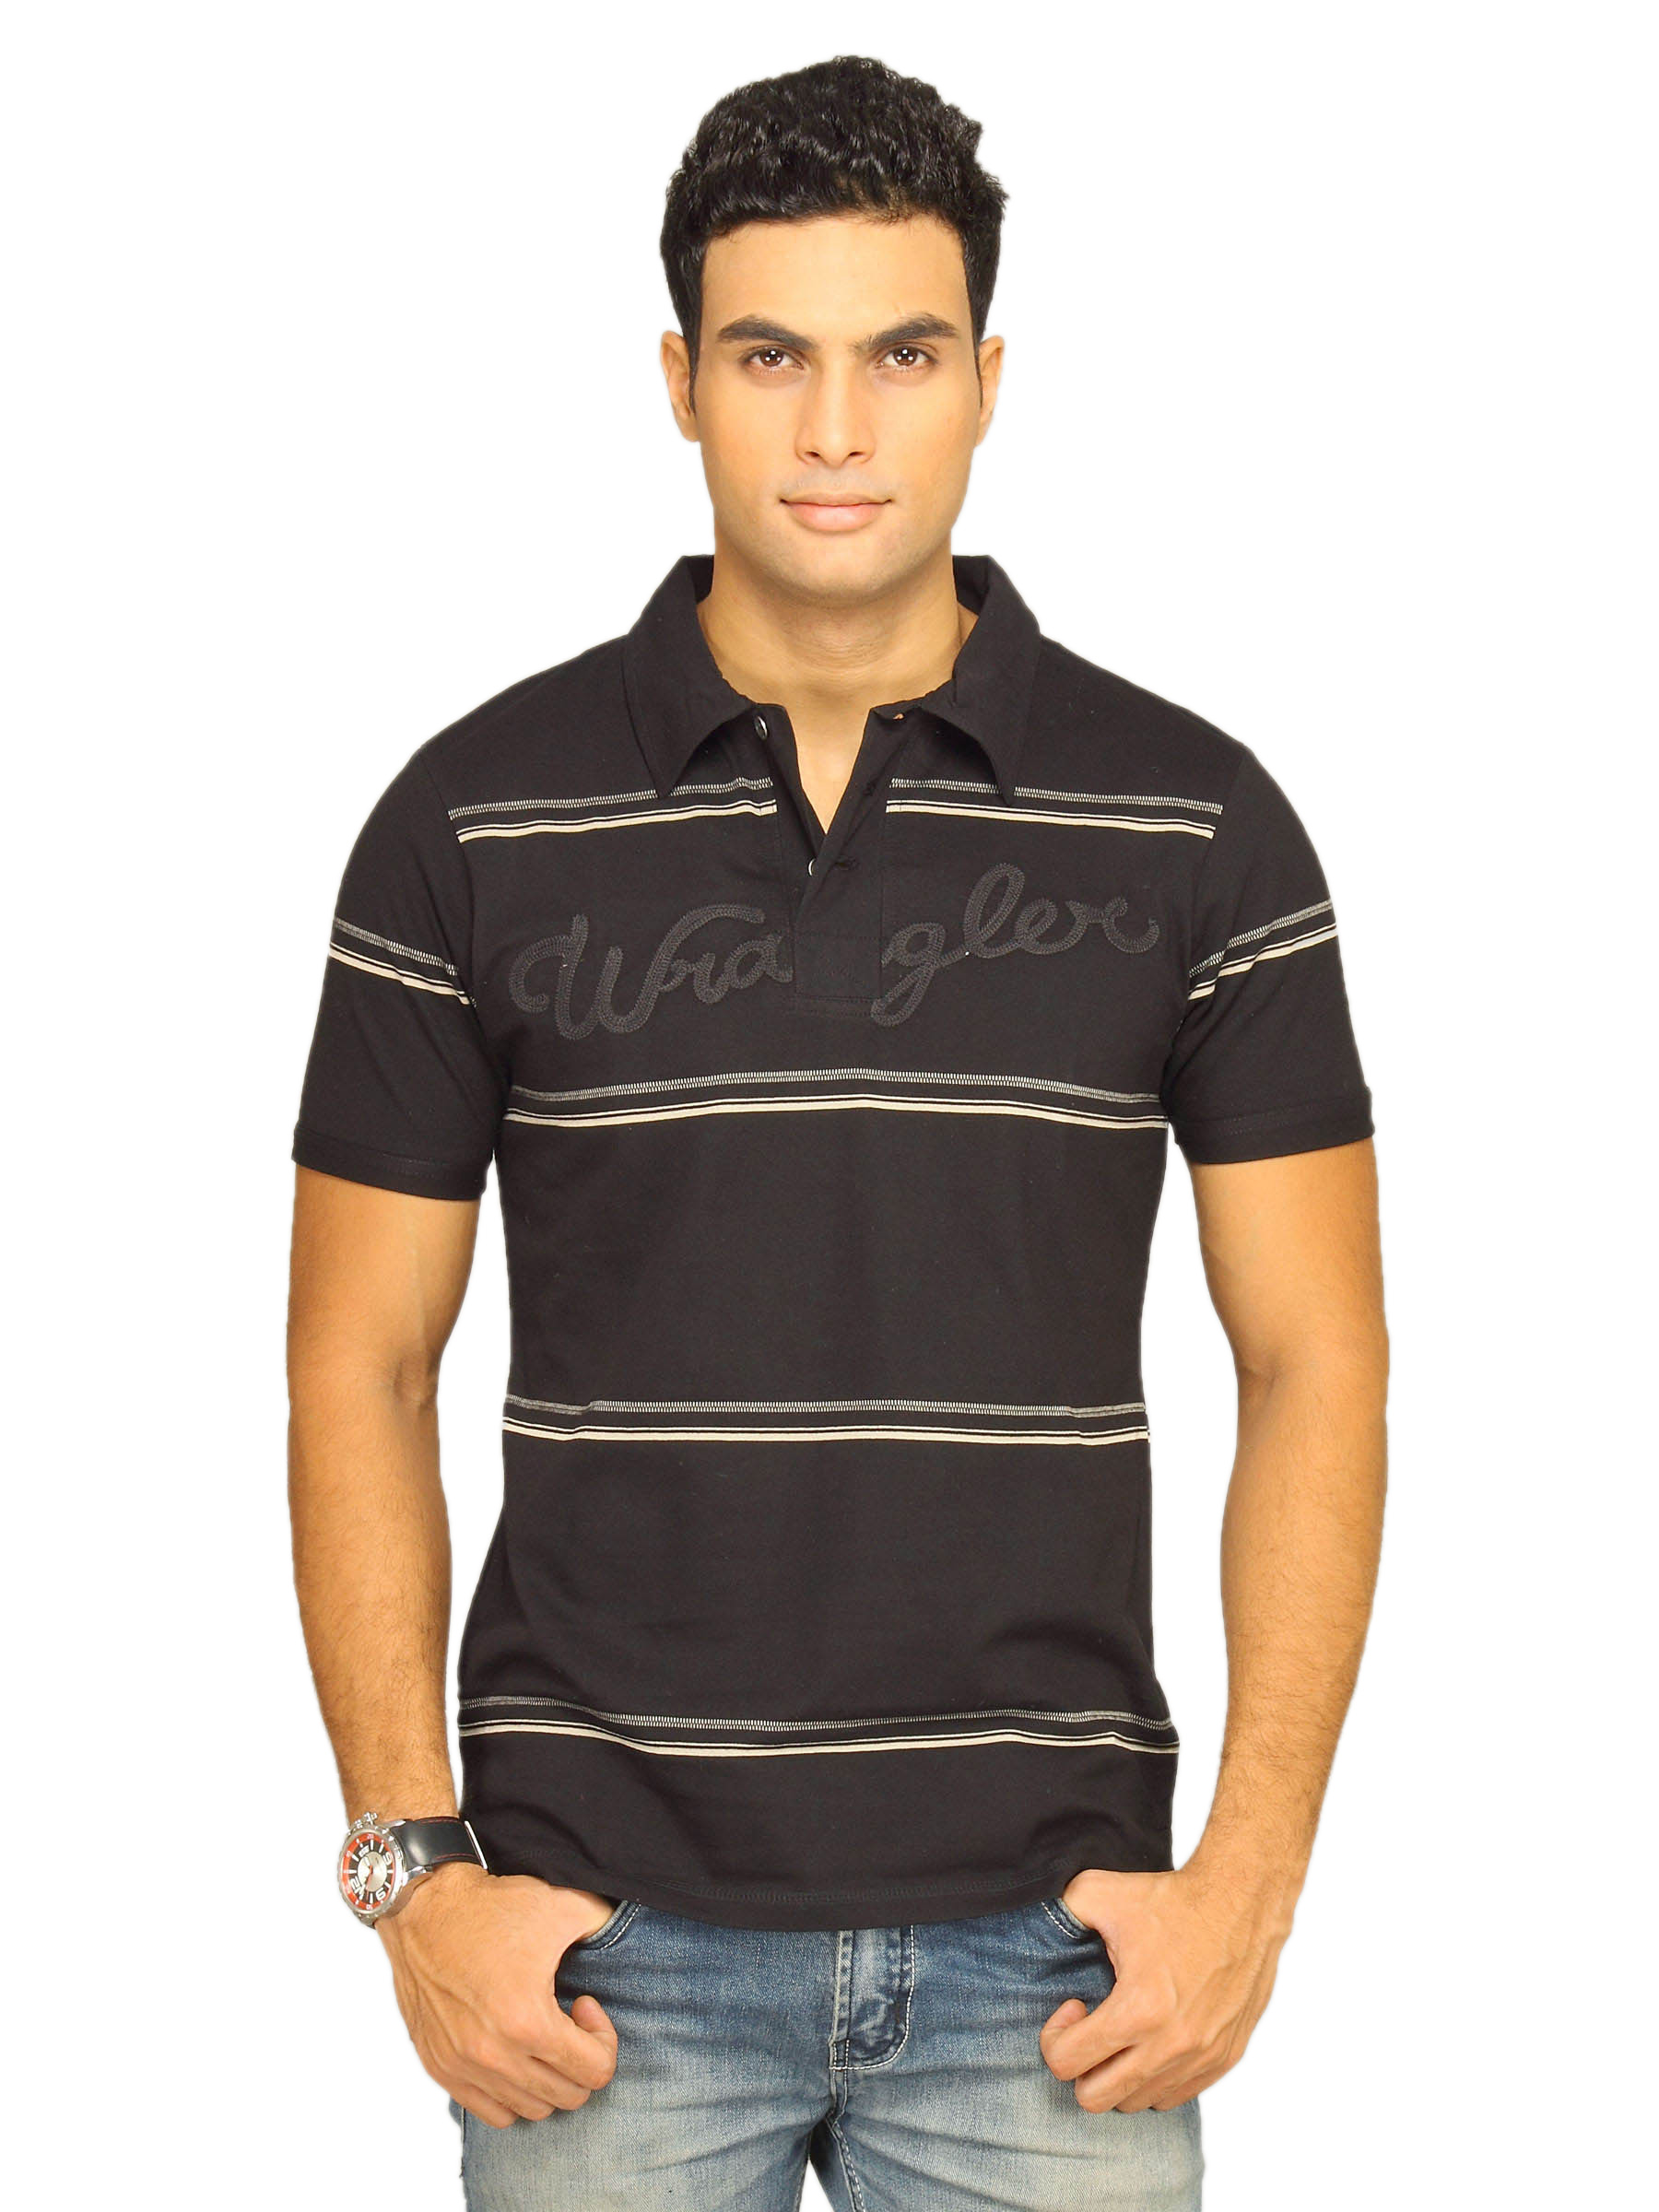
Wrangler Men's Engine Broad Stripe Polo Black T-shirt
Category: Apparel / Topwear / Tshirts
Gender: Men
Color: Black
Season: Summer 2011
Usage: Casual